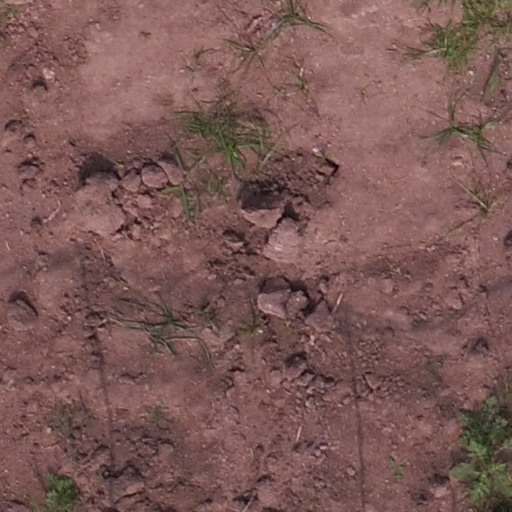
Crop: maize; corn